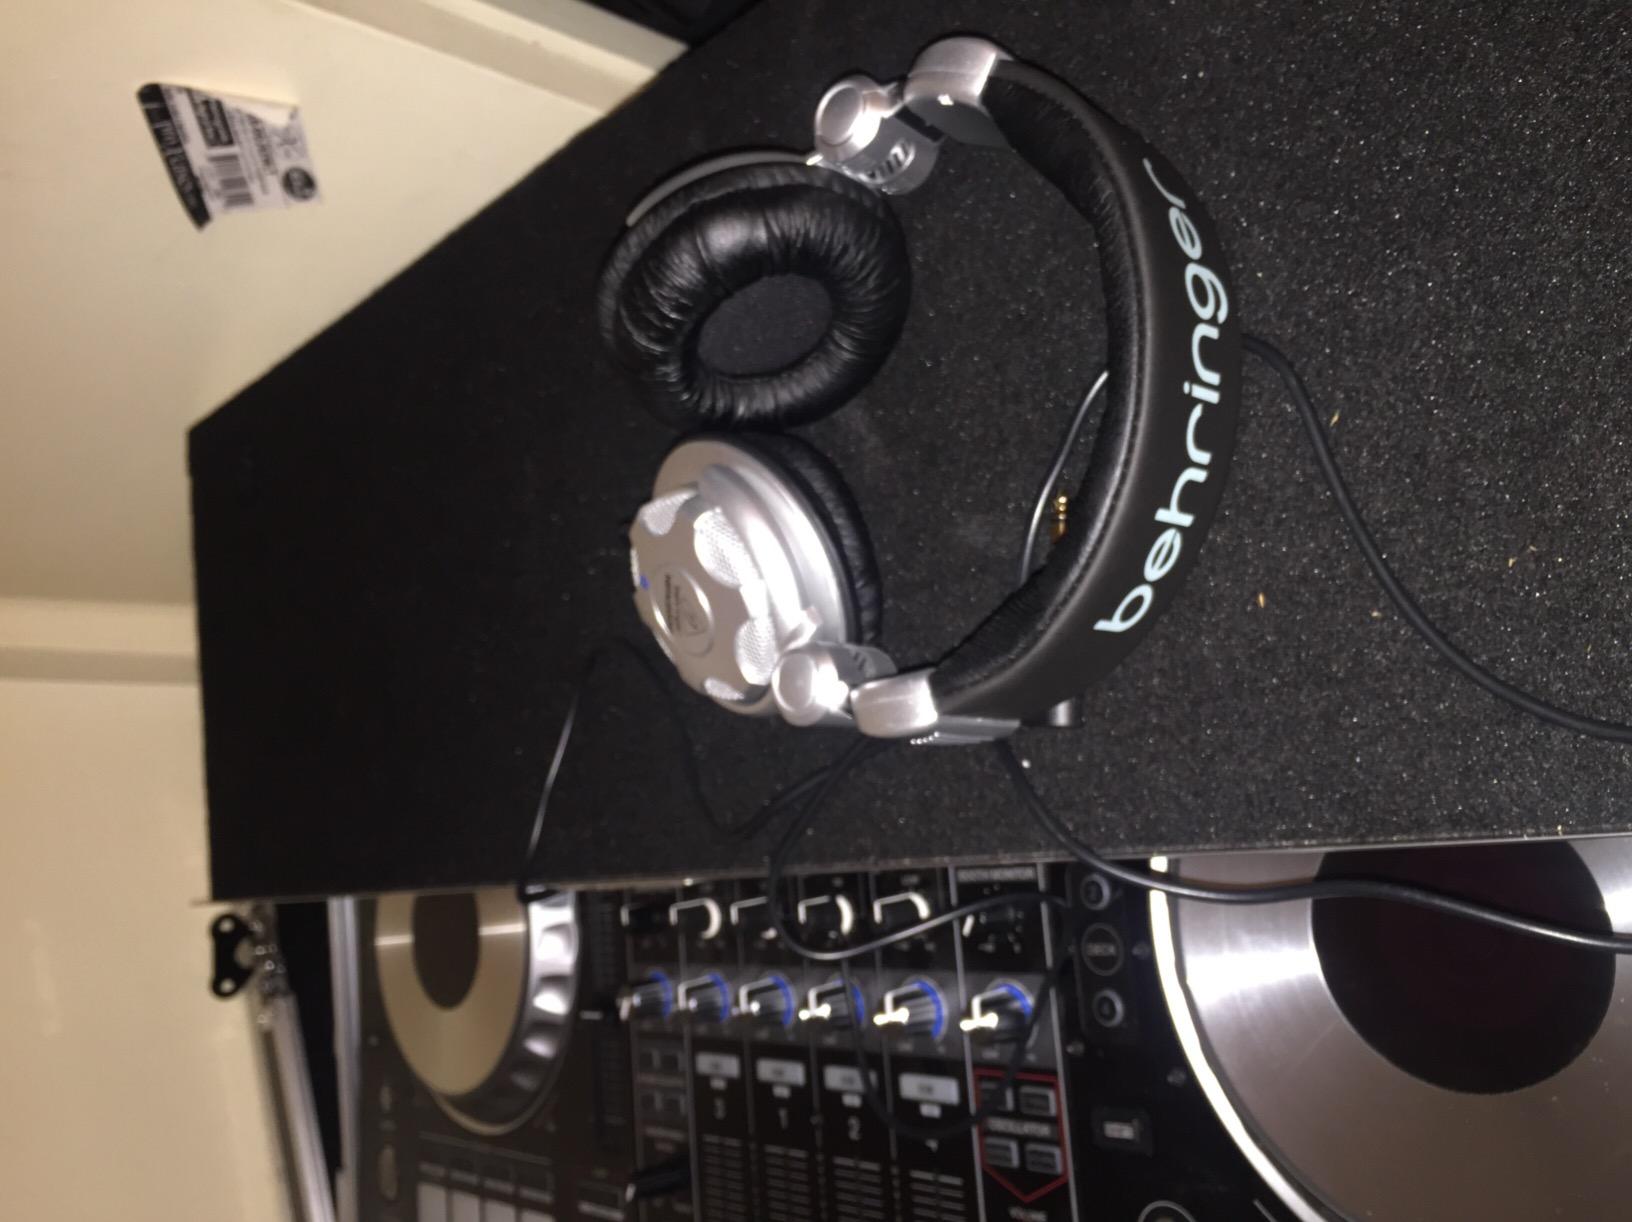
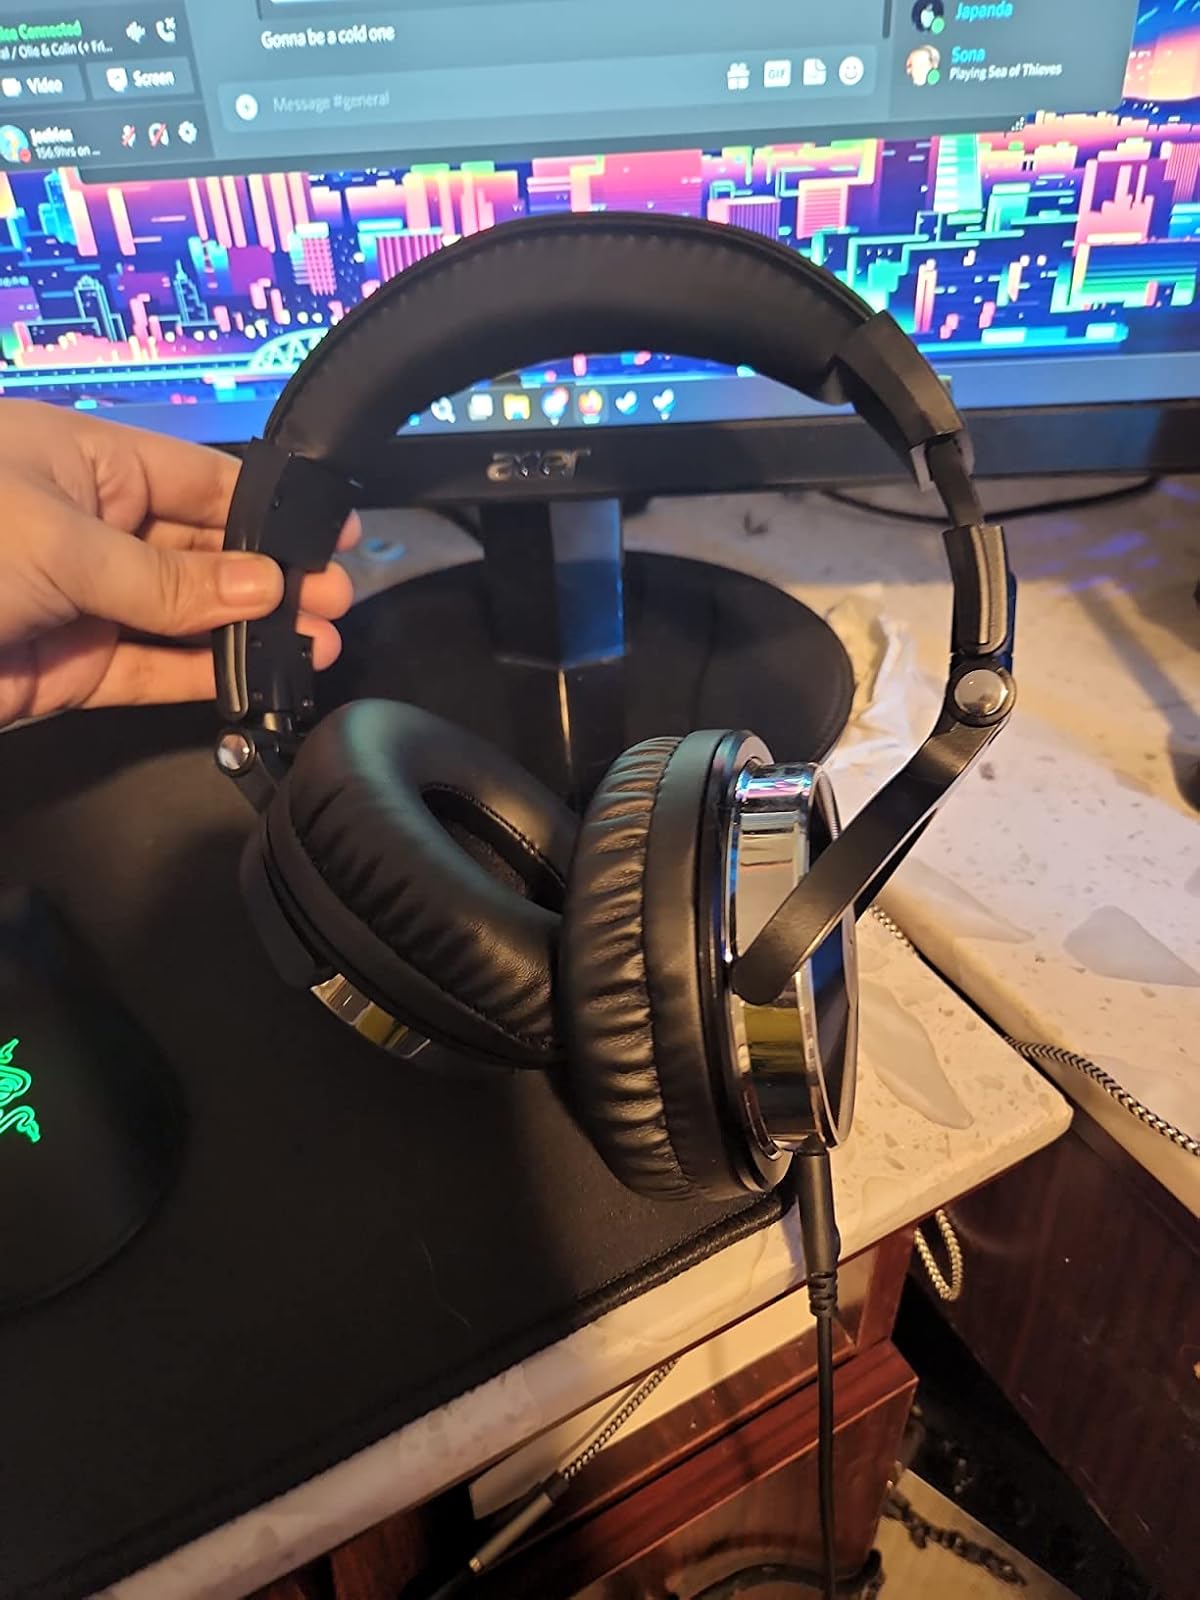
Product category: headphones
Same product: no